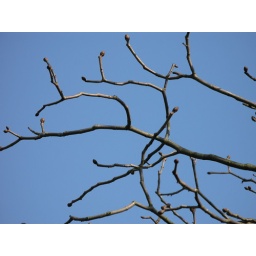
tree branches against a gorgeous blue sky